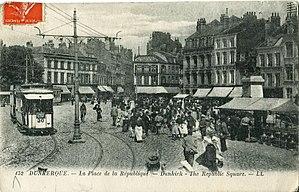
Le tramway de Dunkerque est un ancien réseau de transport exploité dans cette ville et sa banlieue à partir de 1880.